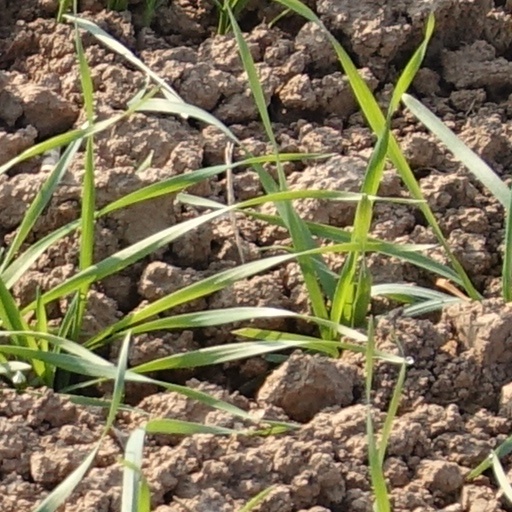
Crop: wheat